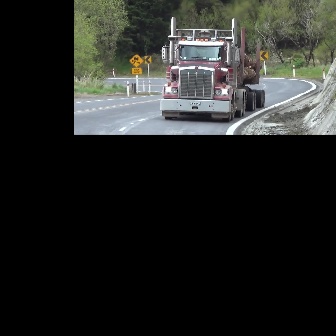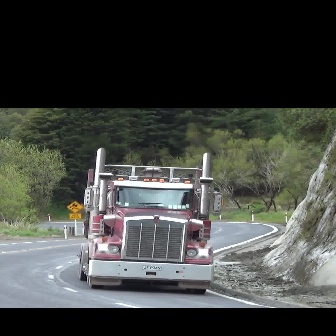
  Please identify the target specified by the bounding box [159,16,265,122] in the first image and locate it in the second image. Return the coordinates in [x_min,y_min,x_max,y_max] format.
Answer: [76,147,222,294]